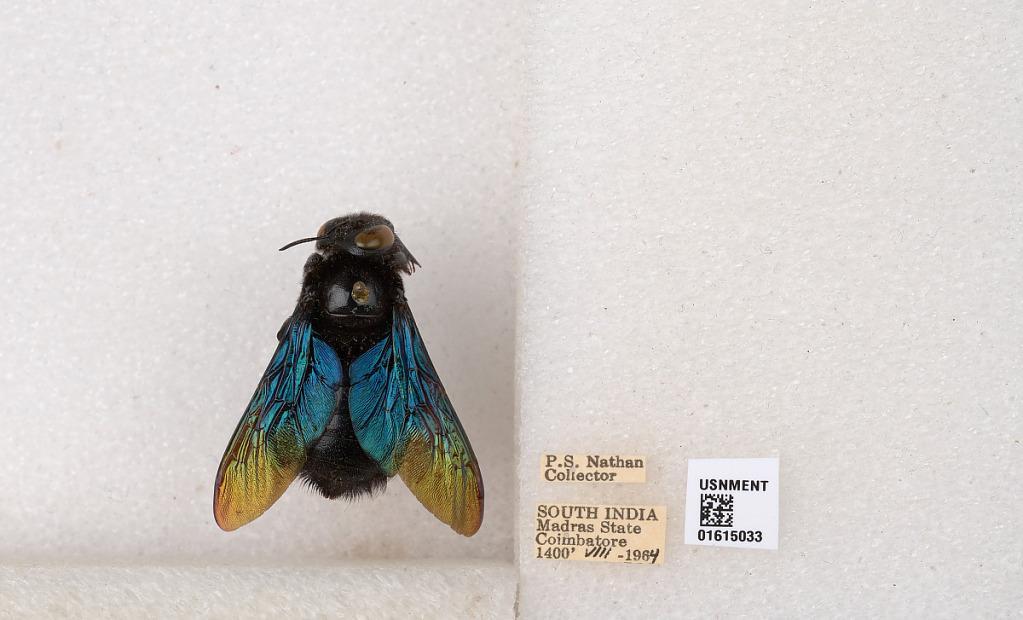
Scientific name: Xylocopa (Biluna) auripennis auripennis Lepeletier
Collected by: P. Nathan
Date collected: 1964-8-1
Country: India
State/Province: Tamil Nadu
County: Coimbatore
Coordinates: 10.9955, 76.9034